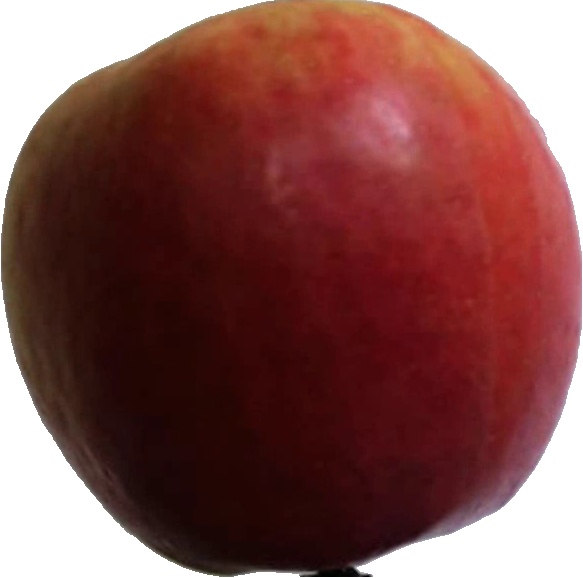
Label: apple_crimson_snow_1